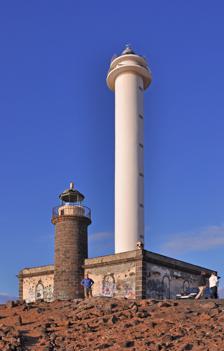
Building: Pechiguera Lighthouse
Country: Unknown
Year built: 1988
Lighthouse on Lanzarote, Spain Lighthouse Pechiguera Lighthouse The original and current lighthouses Location Playa Blanca Lanzarote Canary Islands Spain Coordinates 28°51′21″N 13°52′21″W / 28.8558°N 13.8726°W / 28.8558; -13.8726 Tower Constructed 1866 (first) Construction concrete tower (current) stone tower (first) Height 50 metres (160 ft) (current) 10 metres (33 ft) (first) Shape cylindrical tower with double balcony and lantern (current) cylindrical tower with balcony and lantern (first) Markings white tower, grey lantern dome (current) unpainted tower, grey lantern dome (first) Operator Autoridad Portuaria de Las Palmas de Gran Canaria Heritage Bien de Interés Cultural Light First lit 1988 (current) Deactivated 1988 (first) Focal height 55 metres (180 ft) (current) Range 17 nautical miles (31 km; 20 mi) Characteristic Fl (3) W 30s. Spain no. ES-12129 The Pechiguera or Punta Pechiguera Lighthouse ( Spanish : Faro de Pechiguera ) is an active lighthouse on the Canary island of Lanzarote . It is the second lighthouse to be built at Punta Pechiguera, which is at the south-western end of the island. History The original lighthouse which was designed by the engineer Juan de León y Castillo opened in 1866, and consists of a 10 metres (33 ft) tower at the front of a single storey keeper's house. It was deactivated in 1988, following the construction of the new lighthouse, and in 2002 was registered as a Bien de Interés Cultural in the listing for Las Palmas . Detail of the 1866 lighthouse The new lighthouse built from white stone, is one of the tallest lighthouses in the Canaries at 50 metres (160 ft) in height, being superseded only by Maspalomas Lighthouse on Gran Canaria at 56 metres (184 ft), and the 59 metres (194 ft) Morro Jable Lighthouse on Fuerteventura . With a focal height of 55 metres (180 ft) above the sea, its light can be seen for 17 nautical miles and consists of three flashes of white light every thirty seconds.  In conjunction with the lights at Tostón and Punta Martiño , it marks the narrow La Bocayna strait that separates the islands of Lanzarote and Fuerteventura. Punta Pechiguera is a barren promontory of volcanic rocks; originally quite isolated it is now being encroached upon by coastal developments from the Playa Blanca resort. A coastal walkway links the lighthouse with the centre of the resort, the majority of which consists of a paved promenade or esplanade ( Spanish : paseo maritimo ) along the seafront. In 2008, Pechiguera in conjunction with five other lighthouses was depicted in a set of six commemorative stamps by the Spanish postal service Correos . See also Spain portal Engineering portal List of lighthouses in the Canary Islands List of lighthouses in Spain References